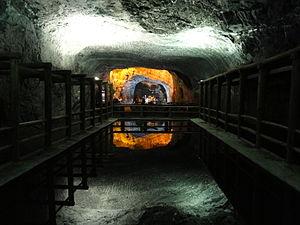
La cathédrale de sel est une église construite à l'intérieur des mines de sel de Zipaquirá, dans la Savane de Bogota, dans le département de Cundinamarca, en Colombie. C'est aussi un lieu de culte et l'un des sanctuaires catholiques les plus connus parmi ceux consacrés au chemin de croix de Jésus-Christ.